New York State Route 301

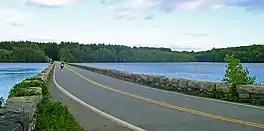
Ground-level view of a causeway crossing a reservoir. On either side of the causeway are short stone walls. The lake's banks are surrounded by thick woods.

The western terminus of NY 301 is at a four-way junction with NY 9D in Cold Spring. At the intersection, Morris Avenue enters from the north, Chestnut Street comes in from the south, and Main Street enters from the west and leaves to the east on NY 301. The route climbs a hill into the Philipstown village of Nelsonville, where it remains Main Street until transitioning into Cold Spring Carmel Road and passing near the southeast border of the Hudson Highlands State Park. It crosses US 9, locally Albany Post Road, at Mekeel Corners and continues northeast into the woods of the Clarence Fahnestock State Park.